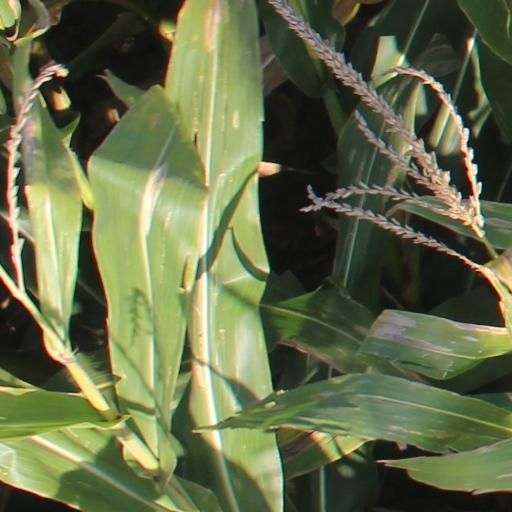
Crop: maize; corn